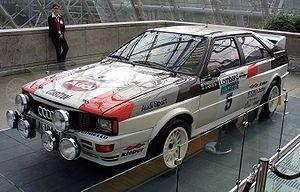
Hannu Mikkola né le 24 mai 1942 à Joensuu, est un ancien pilote de rallye finlandais.